List of Wake Forest Demon Deacons football seasons

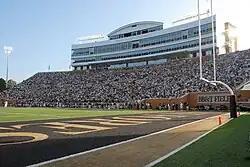
With a capacity of 31,500, Truist Field has been the home of Wake Forest football since 1968.

This is a list of seasons completed by the Wake Forest Demon Deacons football team. Representing Wake Forest University in Winston-Salem, North Carolina, the Demon Deacons are members of the Atlantic Coast Conference in the NCAA Division I FBS. They play their home games out of Truist Field, and are currently led by head coach Jake Dickert.